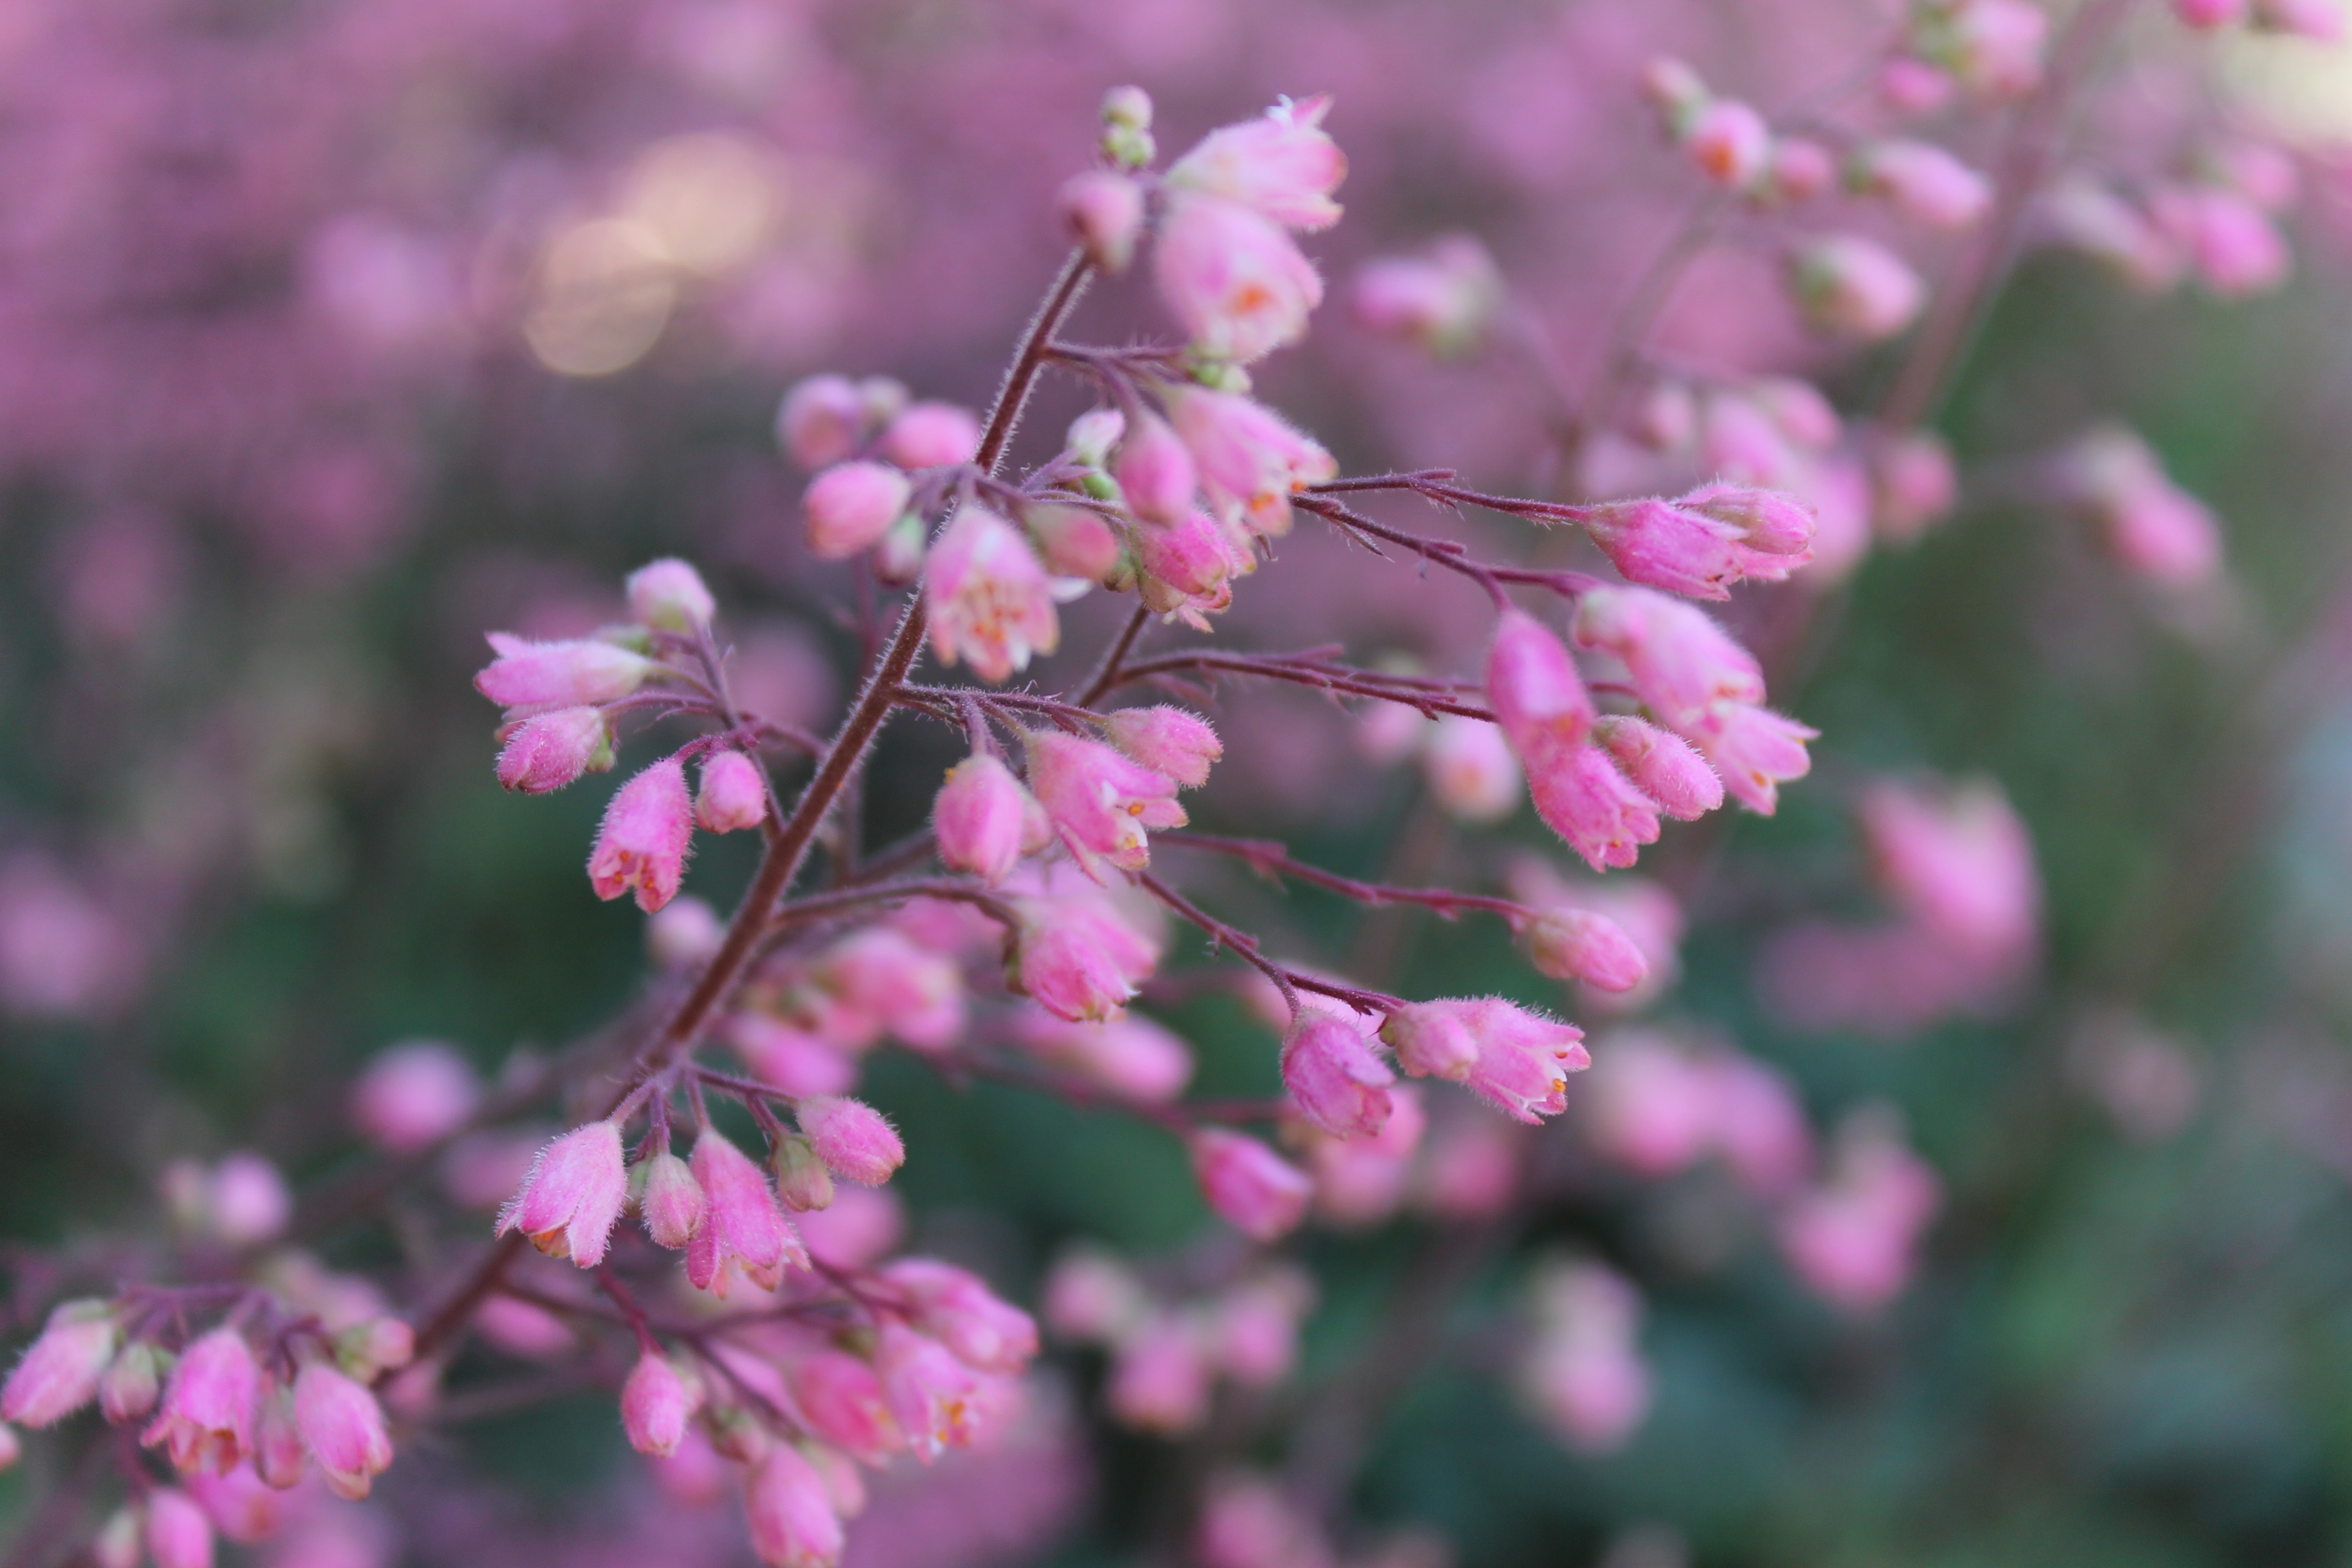
tree, outdoor, branch, blossom, plant, leaf, flower, petal, bloom, spring, produce, botany, blooming, flora, season, wildflower, shrub, springtime, macro photography, flowering plant, land plant